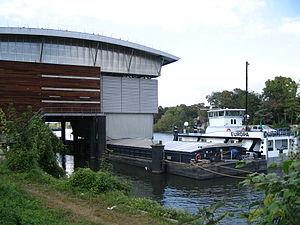
Corbeil-Essonnes est une commune française située à vingt-neuf kilomètres au sud-est de Paris, dans le département de l’Essonne en région Île-de-France, issue de la fusion en 1951 des communes de Corbeil et d'Essonnes.